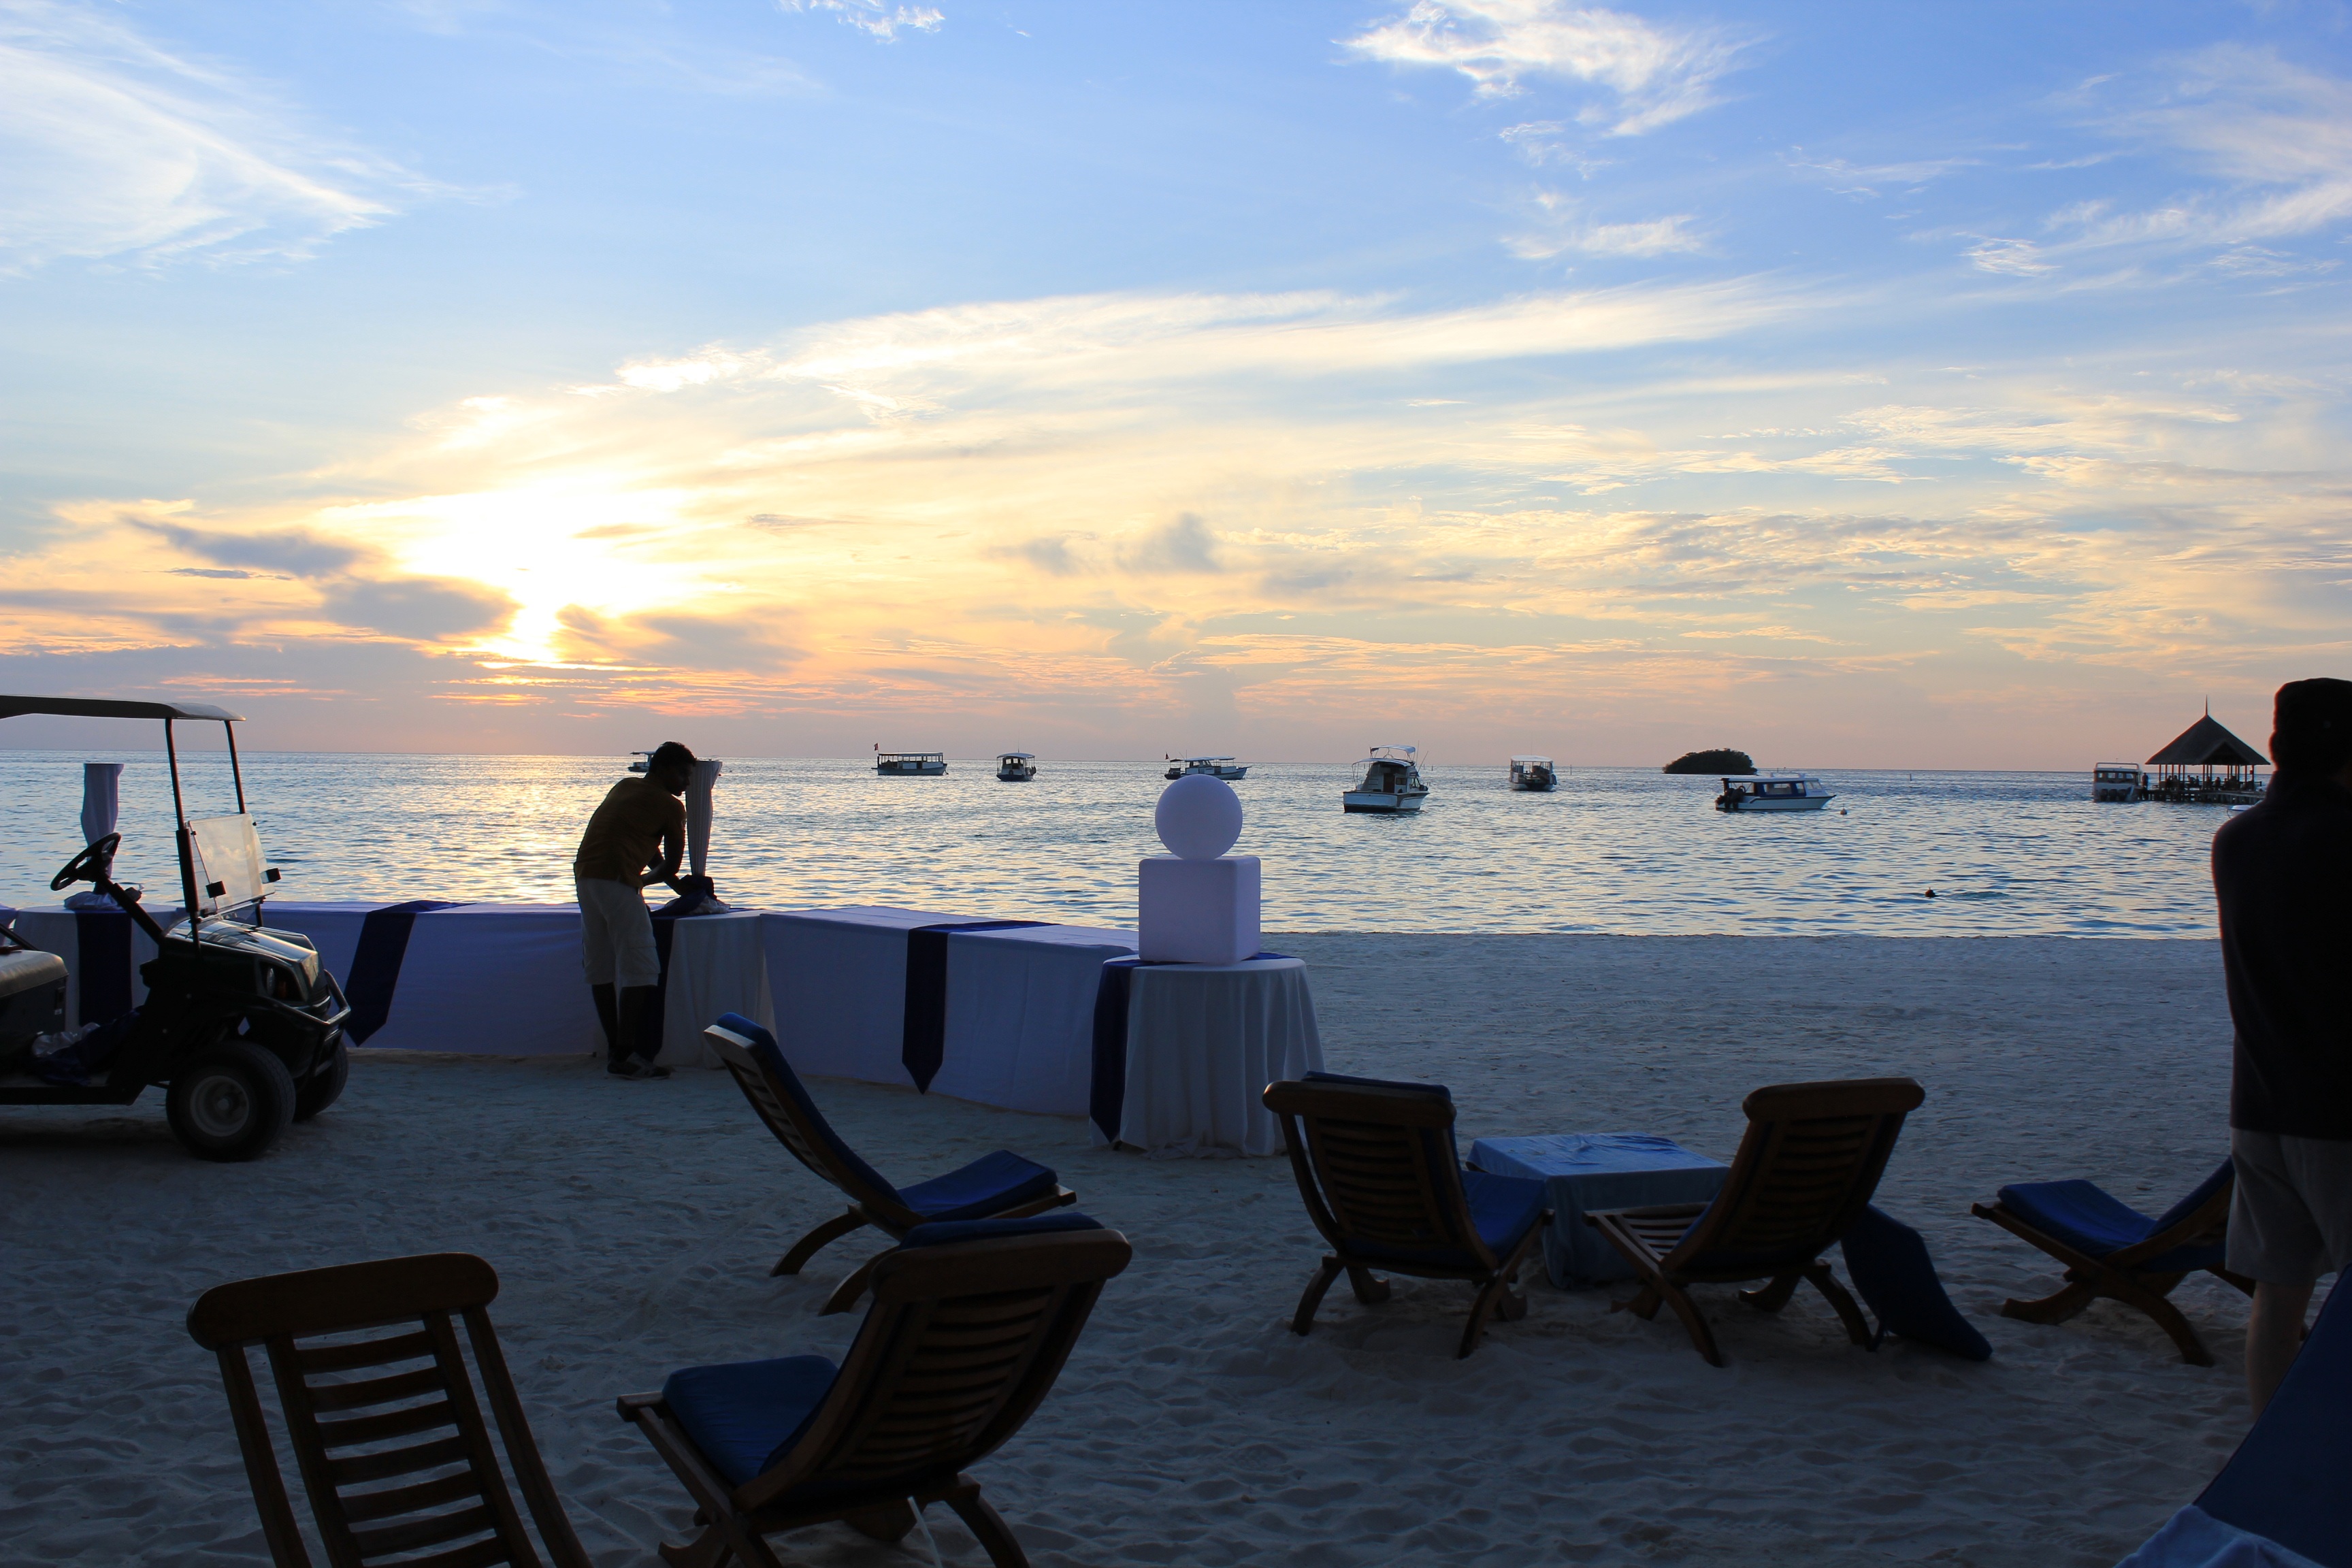
beach, sea, coast, ocean, horizon, sky, sunset, morning, shore, dawn, vacation, dusk, evening, bay, party, maldives